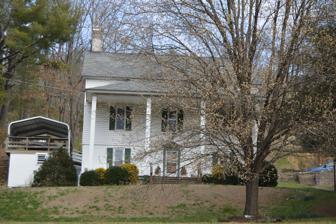
Building: Fries Boarding Houses
Country: United States of America
Year built: 1910
Historic residential buildings in Virginia, United States United States historic place Fries Boarding Houses U.S. National Register of Historic Places Virginia Landmarks Register Southern side of 364 Grayson Show map of Virginia Show map of the United States Location 362 and 364 Grayson St., Fries , Virginia Coordinates 36°43′1″N 80°58′43″W / 36.71694°N 80.97861°W / 36.71694; -80.97861 Area Less than 1 acre (0.40 ha) Architectural style Colonial Revival NRHP reference No. 07001139 VLR No. 220-5015 Significant dates Added to NRHP October 29, 2007 Designated VLR September 5, 2007 Fries Boarding Houses are two historic boarding houses located at Fries , Grayson County, Virginia .  They were built as twins, and are large two-story frame buildings resting on full-height stuccoed brick basements in the Colonial Revival style.  They have side-gable roofs, brick interior end chimneys, and gabled dormers.  The exact date of the boarding houses is unknown, but they likely date to the first phase of village construction between 1901 and 1910. They were listed on the National Register of Historic Places in 2007. References